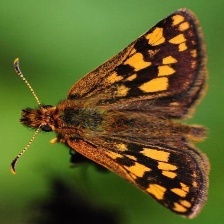
Species: CHECQUERED SKIPPER